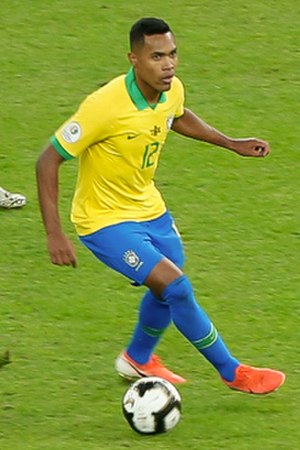
Alex Sandro
Alex Sandro (2019)
Alex Sandro Lobo Silva er en brasiliansk fodboldspiller, der spiller som Ventre Back i den italienske storklub Juventus.